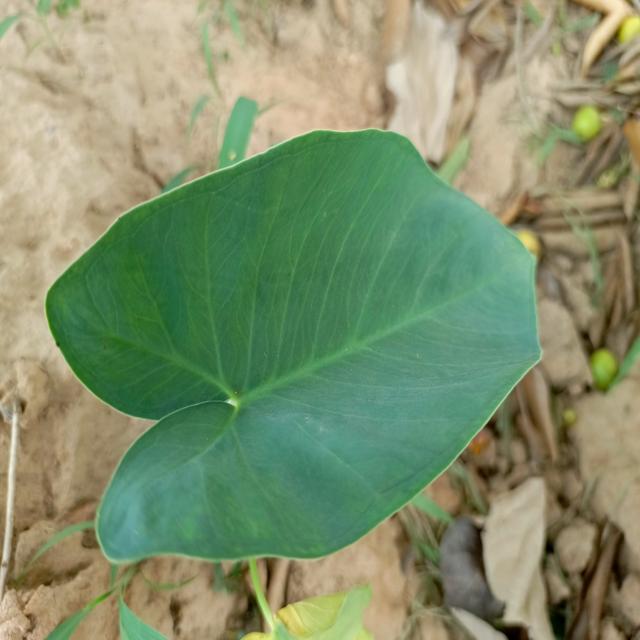
Label: Healthy